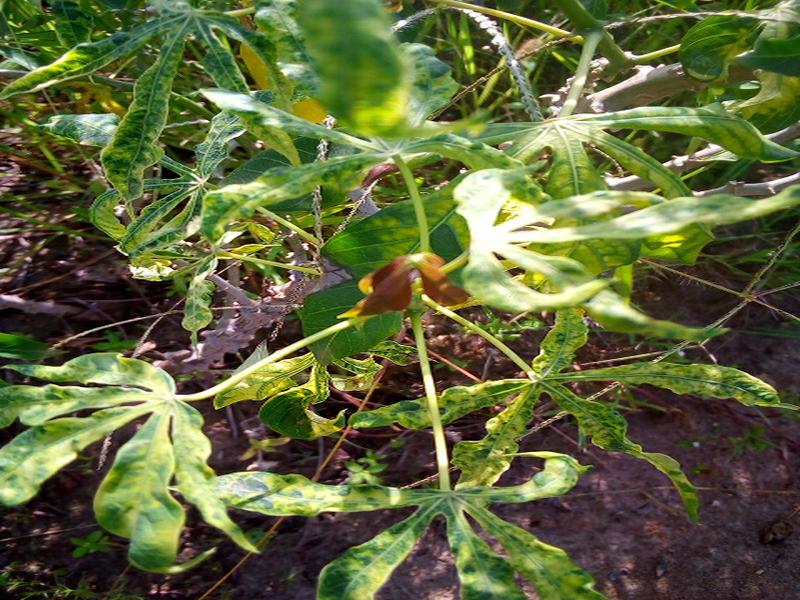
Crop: cassava
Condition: mosaic_disease